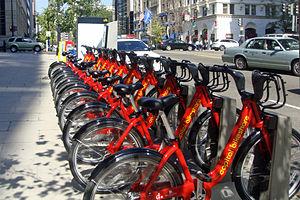
Capital Bikeshare, appelé également CaBi, est le système de vélos en libre-service public desservant la ville de Washington D.C., les comtés d'Arlington et de Fairfax en Virginie, la ville d'Alexandria et le Comté de Montgomery dans le Maryland, aux États-Unis. Mis en service le 20 septembre 2010 pour remplacer SmartBike DC, Capital Bikeshare est fondé sur la technologie BIXI mise au point à Montréal. Le service, géré dans le cadre d'un partenariat public-privé par la société Motivate, propose plus de 3 000 vélos répartis sur 400 stations.